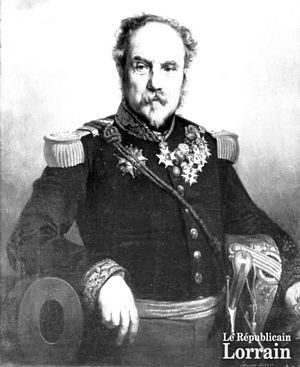
Henri-Joseph Paixhans [pɛksɑ̃] est un député et un général d'artillerie français. Il fut député de la Moselle de 1830 à 1848. Il est connu pour le type de canons qu'il a introduit dans l'armée et pour ses théories sur la guerre navale.
Cette page concerne les événements qui se sont produits durant l'année 1831 en Lorraine.